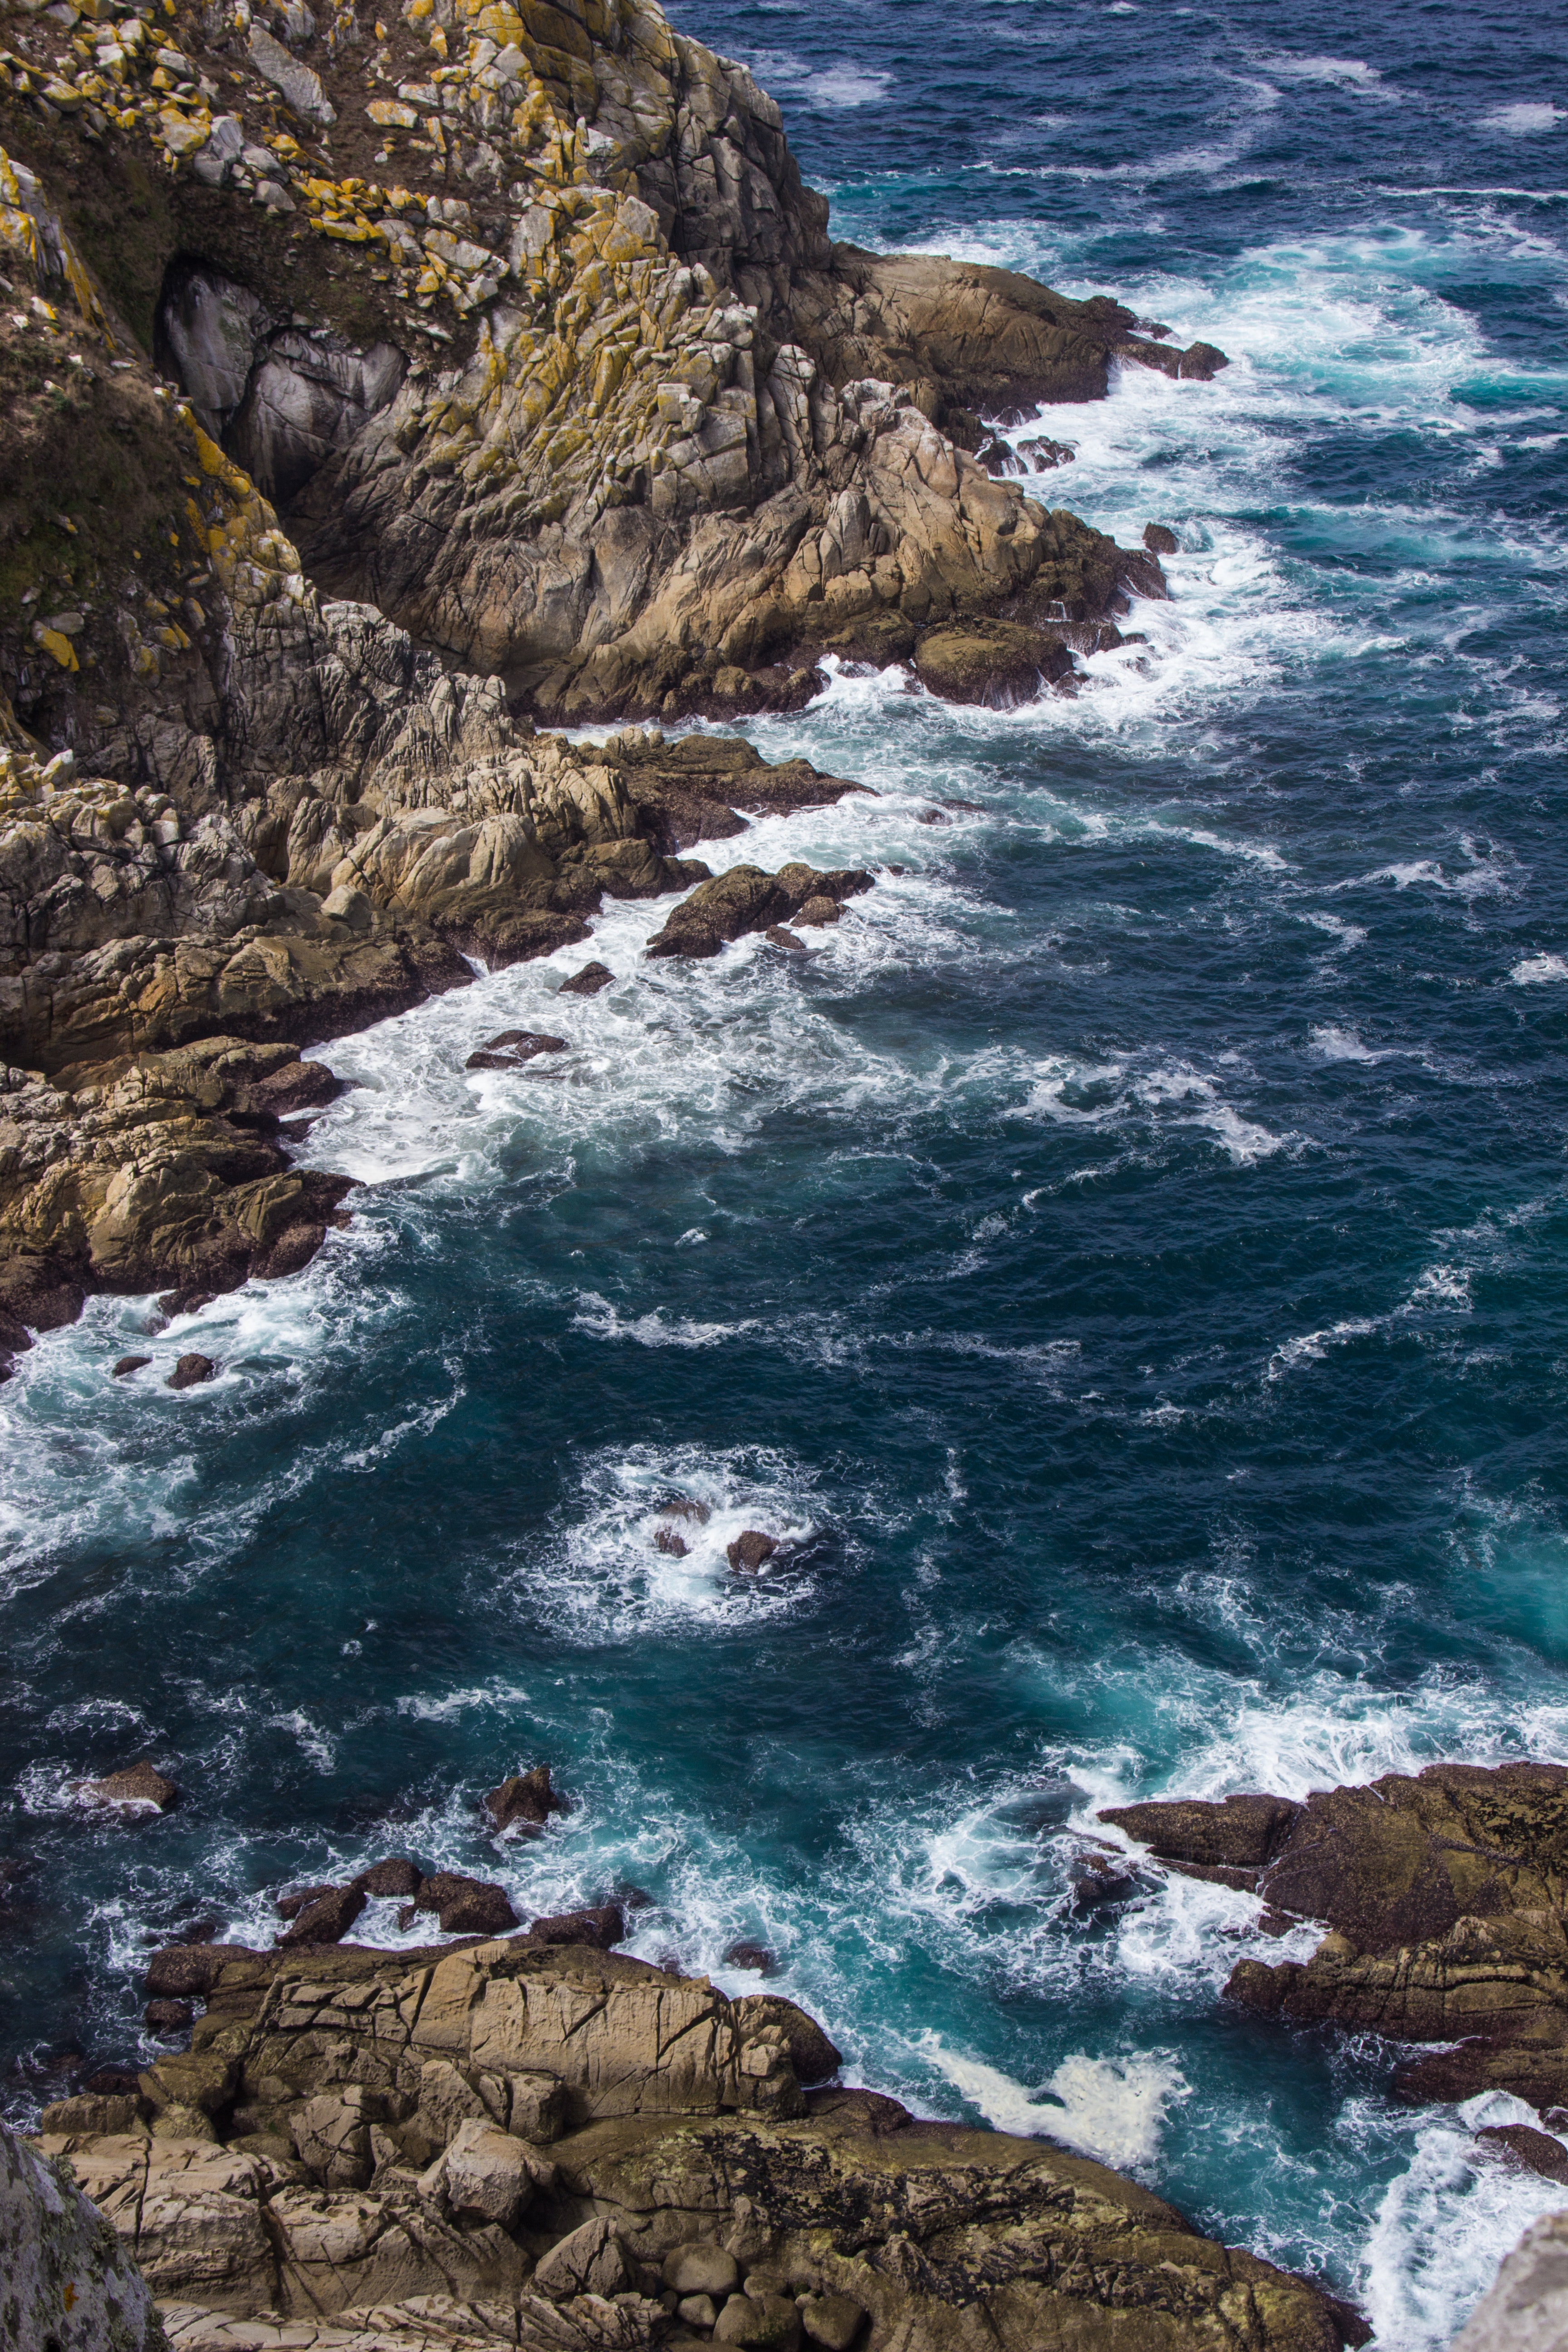
body of water, coast, sea, ocean, rock, shore, water, coastal and oceanic landforms, wave, bight, cliff, headland, sky, bay, tide pool, promontory, klippe, cape, formation, wind wave, cove, terrain, beach, tide, inlet, watercourse, geology, vacation, landscape, outcrop, skerry, wind